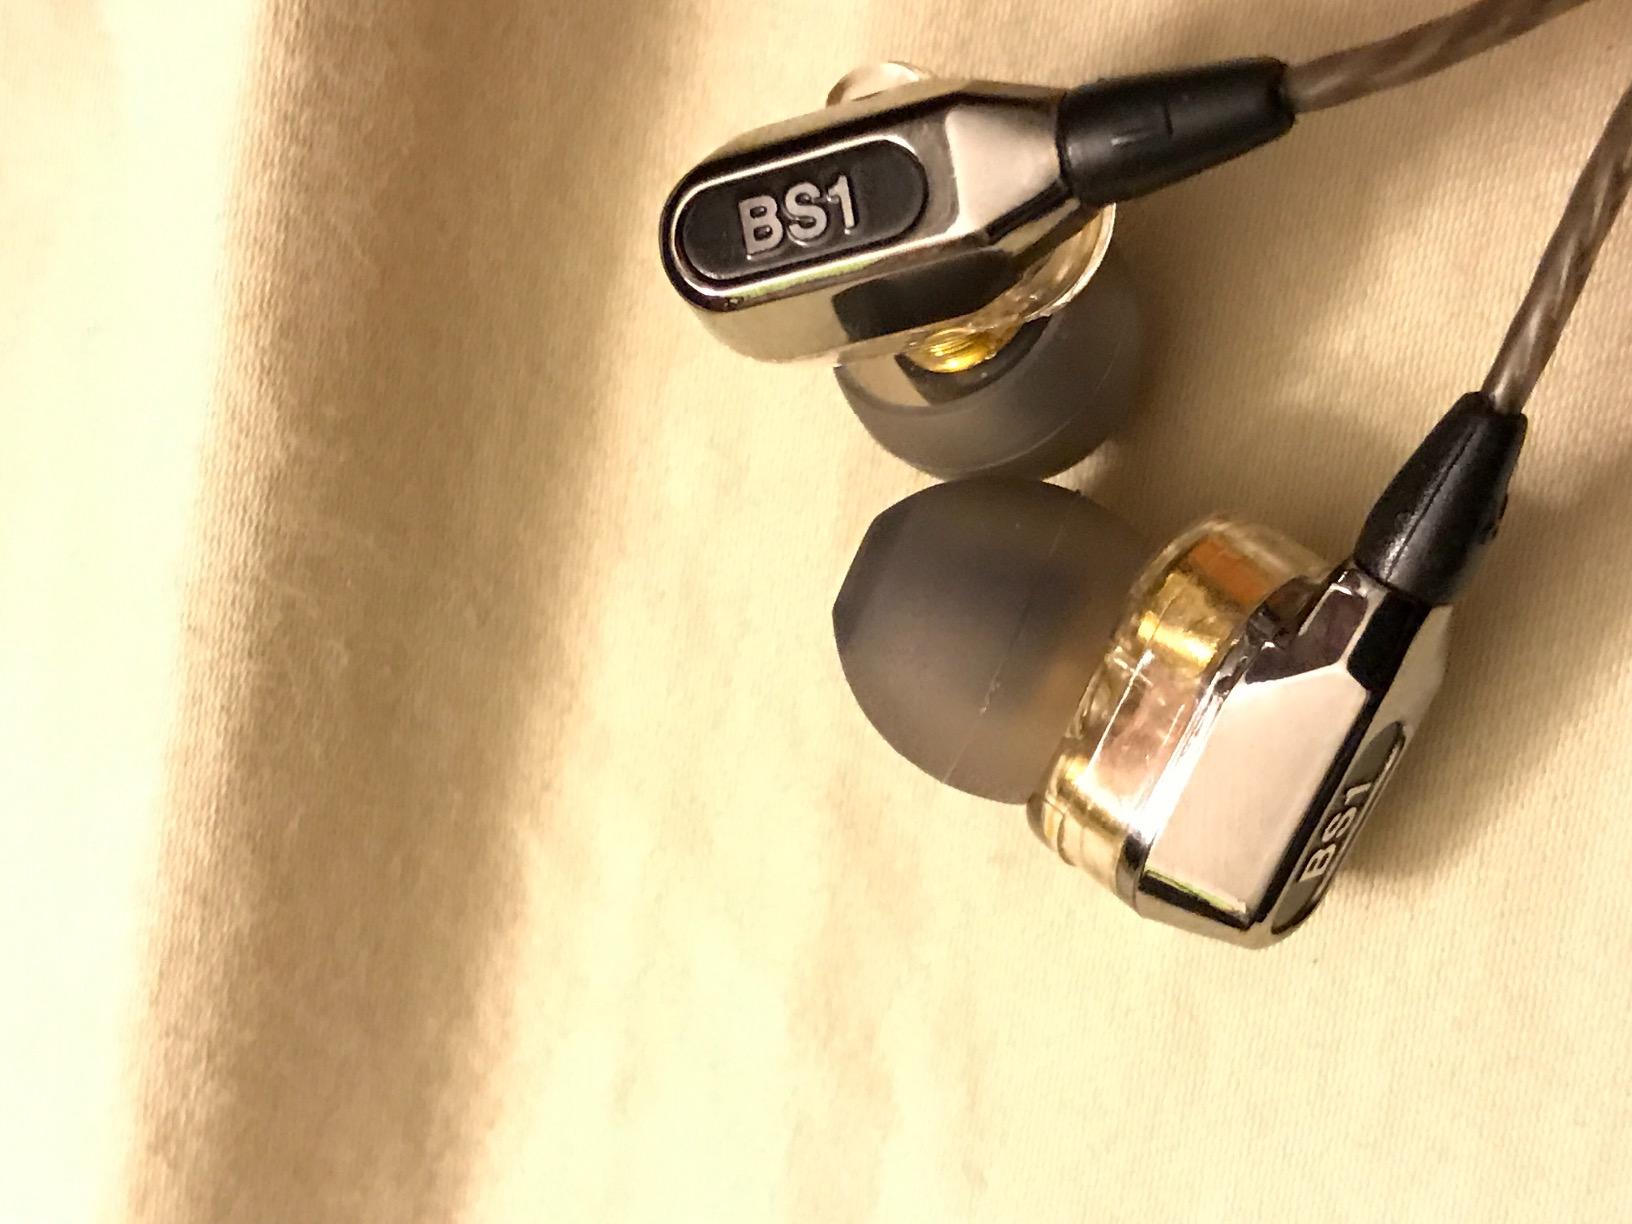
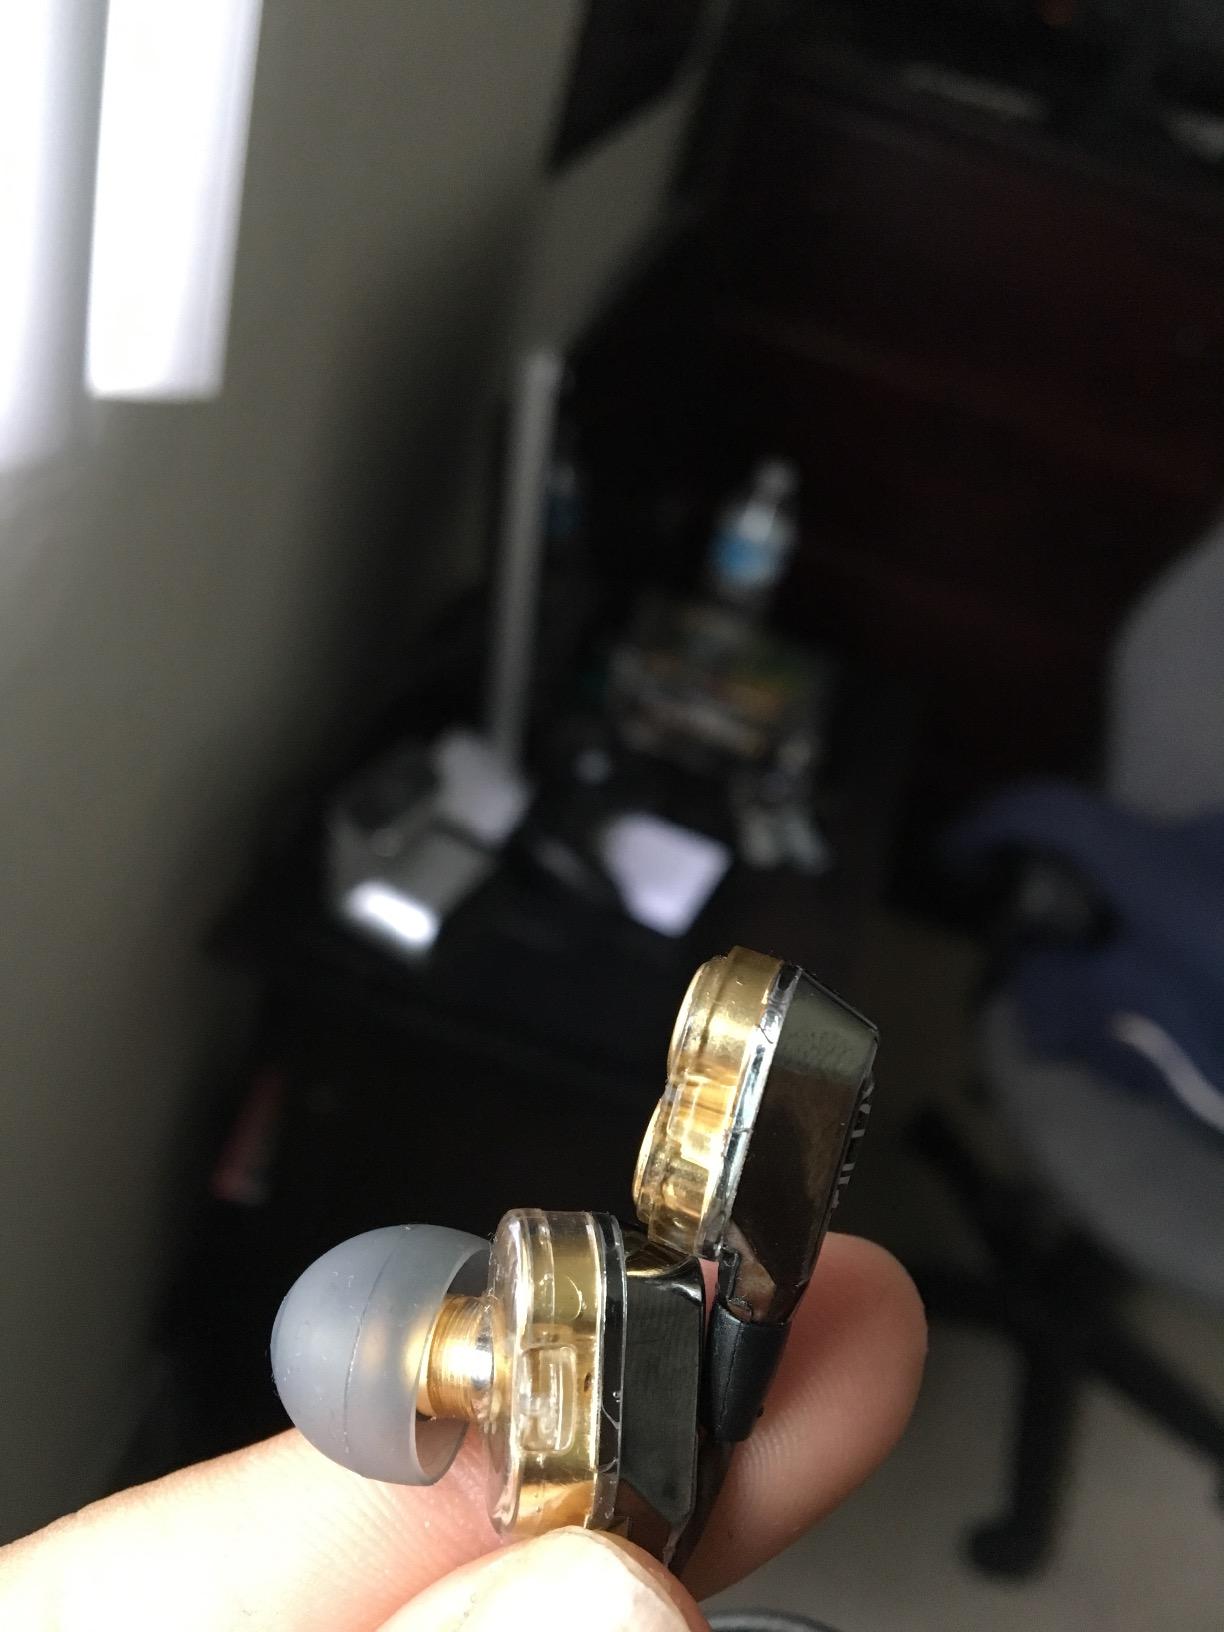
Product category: headphones
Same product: yes